Lionel Courtenay

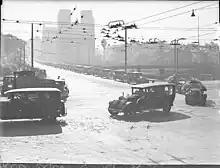
Courtenay's funeral cortège

Courtenay married dressmaker Anne Elizabeth Lee in 1902, with whom he had six children. He died at his home in Willoughby on 11 July 1935, aged 55. He was interred at Rookwood Cemetery.